Adiabatic flame temperature

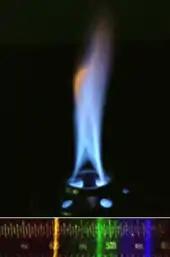
Ethanol burning with its spectrum depicted

In the study of combustion, the adiabatic flame temperature is the temperature reached by a flame under ideal conditions. It is an upper bound of the temperature that is reached in actual processes.